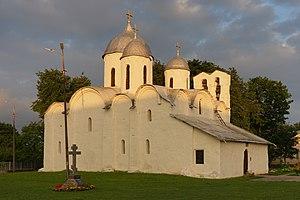
Pskov est une ville de Russie et la capitale administrative de l'oblast de Pskov. Sa population s'élève à 208 145 habitants en 2016.
Le monastère Saint-Jean-Baptiste ou monastère Saint-Jean-le-Précurseur de Zavelitchié ou encore monastère Ivanovsky est un monastère orthodoxe du XIIᵉ siècle, situé à Pskov dans le quartier de Zavélitchié sur les berges de la rivière Velikaïa. Le commanditaire des bâtiments pourrait être Vsevolod Mstislavitch. Euphrasie de Pskov y aurait, quant à elle, fondé un couvent en 1240. L'édifice principal du monastère, son catholicon, est la cathédrale Saint-Jean-le-Baptiste.
La cathédrale Saint-Jean-Baptiste ou cathédrale du monastère Saint-Jean est une église orthodoxe de la ville russe de Pskov.